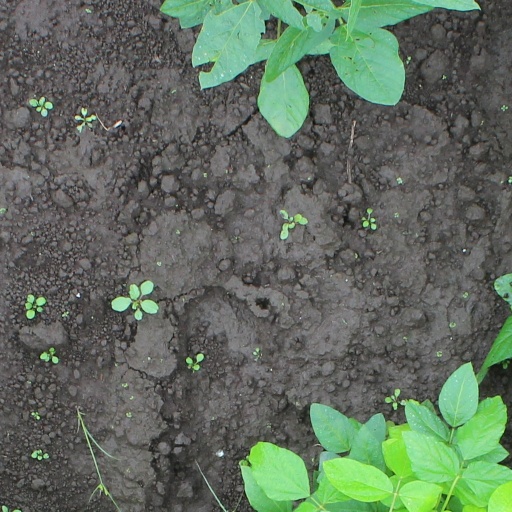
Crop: soybean